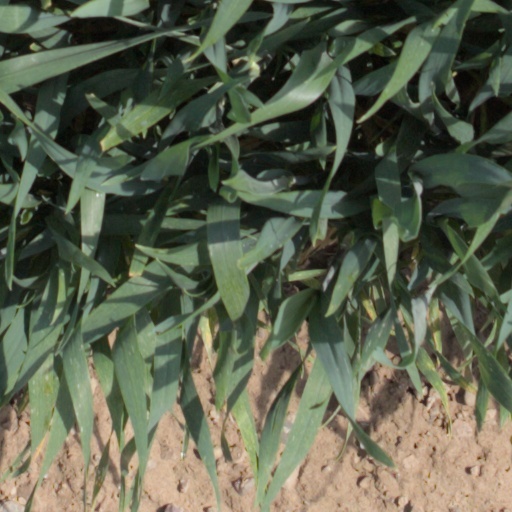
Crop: wheat